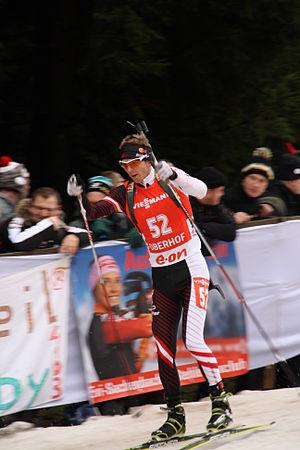
Sven Grossegger, né le 17 novembre 1987 à Saalfelden, est un biathlète autrichien.